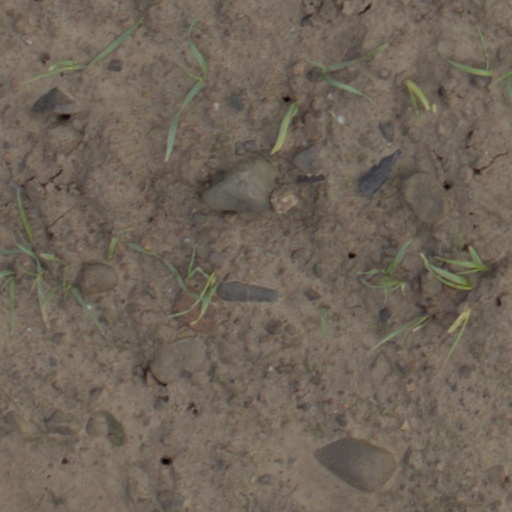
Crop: wheat